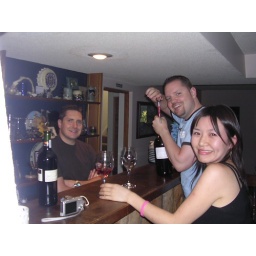
at the bar in the house